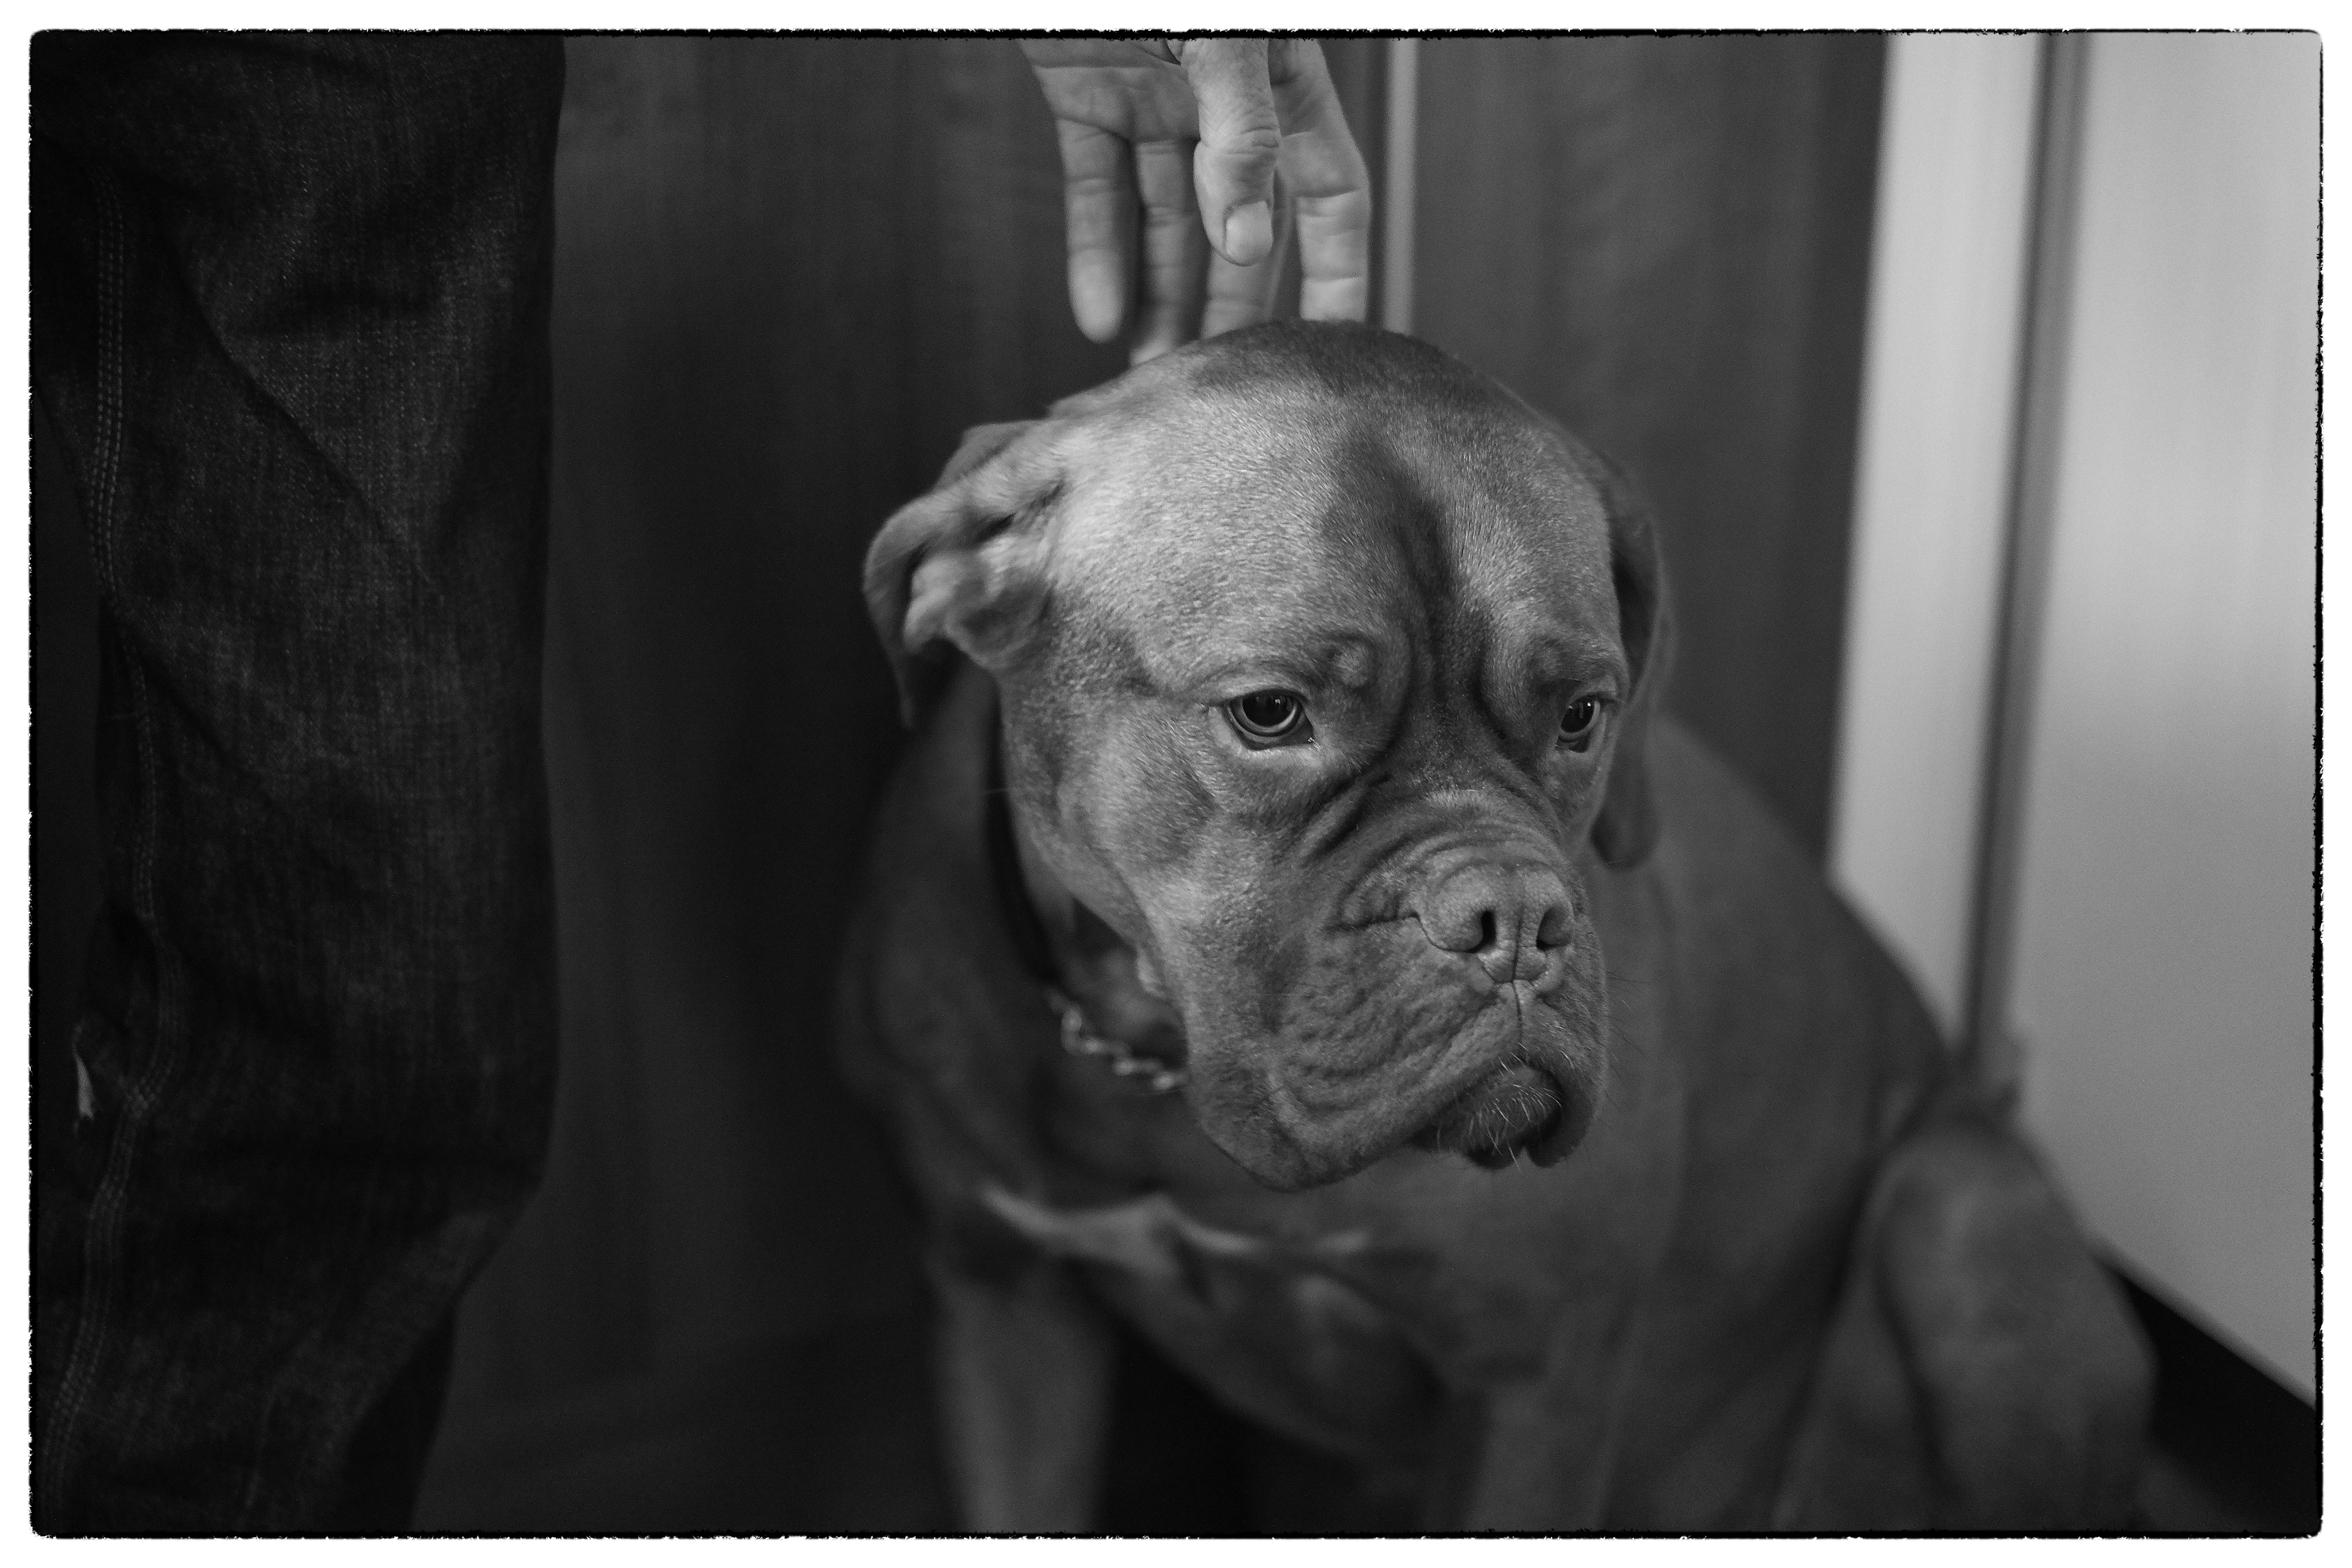
nature, black and white, puppy, dog, animal, cute, canine, looking, summer, love, pet, young, brown, mammal, monochrome, face, sunny, de, french, vertebrate, funny, bordeaux, domestic, adorable, active, breed, wrinkled, purebred, attentive, mastiff, monochrome photography, dogue, dog like mammal